University of Santo Tomas Faculty of Engineering

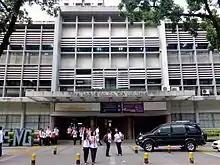
Roque Ruano Building

Things started to look good as the Faculty was given a new separate home in February 1950. The four-story, E-shaped building known as the Roque Ruaño Building, in honor of great civil engineer alumnus, Rev. Fr. Roque Ruaño, O.P. ("Batch 1912") who is responsible for the construction of the UST Main Building. It housed not only the Faculty but included the College of Architecture and Fine Arts. On the same year, the Faculty produced the first women engineer: Purita Sarandi, Carmelita Reyes and Josefina Lamban, who graduated "Magna cum laude".